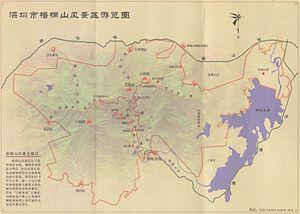
Le mont Wutong est situé dans la province du Guangdong, en Chine, à l'est de la ville de Shenzhen. Il constitue un parc national et forestier autour des districts de Luohu, Yantian et Longgang. Au sud, il fait face au sous-district de Liantang et à Hong Kong, tandis qu'à l'ouest il surplombe la ville de Shenzhen et son grand réservoir d'eau. À l'est du sommet, le panorama donne sur le port de Yantian et sur la localité de Sha Tau Kok. Il couvre une superficie de 31,82 km².